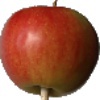
Label: Apple Red 2